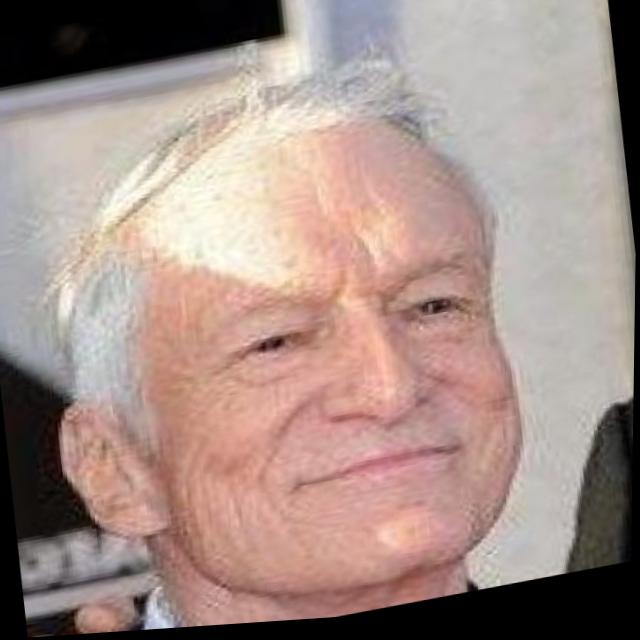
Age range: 65+